Edward Forster the Younger

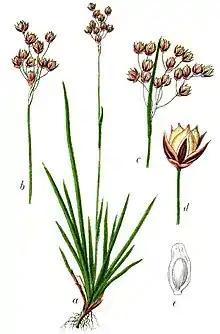
"Luzula forsteri", named for Edward Forster

In 1817 Forster had printed a catalogue of British birds. Subsequently he concentrated on plants. He printed papers on critical species of British plants in the "Transactions" of the Linnean Society, the "Annals and Magazine of Natural History", and "The Phytologist".